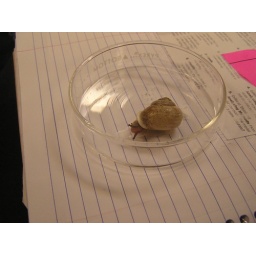
You can see the pink paper in it's HEAD!Like, Woah!